Inappropriate Comedy

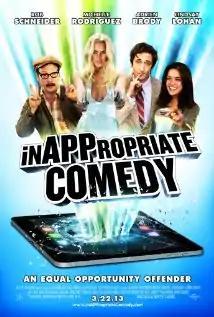
Theatrical release poster

Inappropriate Comedy (stylized as inAPPropriate Comedy) is a 2013 American satirical sketch comedy film directed by Vince Offer. It stars Ari Shaffir (who also co-wrote), Rob Schneider, Michelle Rodriguez, Adrien Brody and Lindsay Lohan, and was released on March 22, 2013.